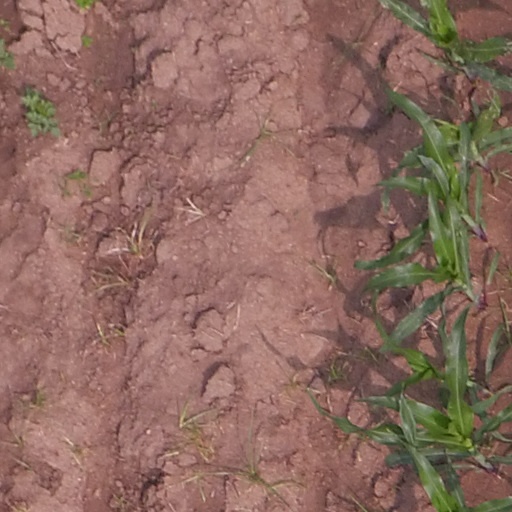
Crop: maize; corn